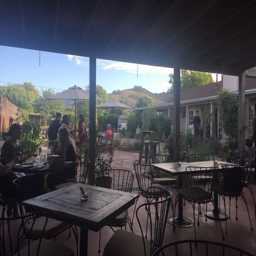
from person : the newly redecorated patio at person